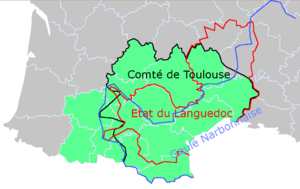
Instituée sous la Vᵉ République, la région Midi-Pyrénées est une ancienne région administrative française de huit départements méridionaux, centrée sur Toulouse qui en est la préfecture.